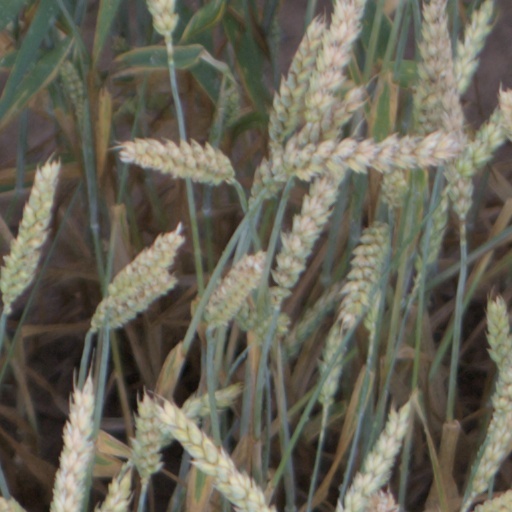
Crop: wheat